Cuauhtémoc

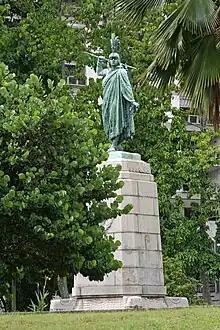
Monument to Cuauhtémoc at "Praça Cuauhtémoc" (Cuauhtémoc Square) in Rio de Janeiro, Brazil. Dedicated in 1922, the monument was a gift from the Mexican government to Brazil in celebration of the 100th anniversary of the Brazilian independence.

In 1525, Cortés took Cuauhtémoc and several other indigenous nobles on his expedition to Honduras, as he feared that Cuauhtémoc could have led an insurrection in his absence. While the expedition was stopped in the Chontal Maya capital of Itzamkanac, known as Acalan in Nahuatl, Cortés had Cuauhtémoc executed for allegedly conspiring to kill him and the other Spaniards.